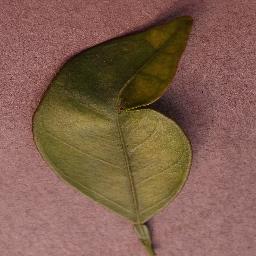
Label: Orange___Haunglongbing_(Citrus_greening)